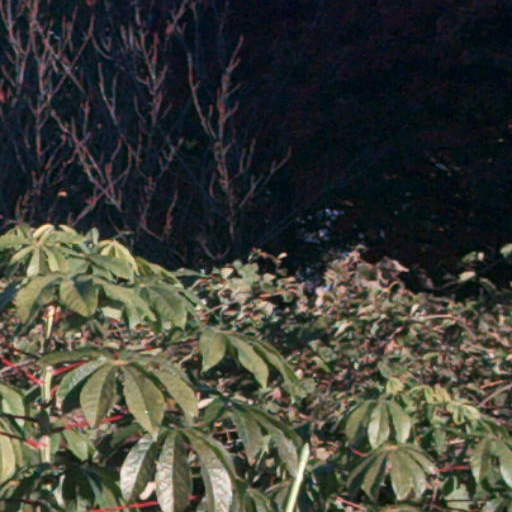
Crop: cassava